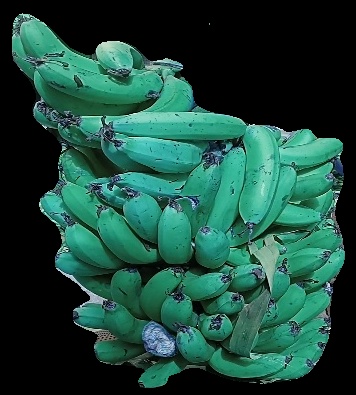
Variety: pachbale
Grade: grade3